Sissinghurst Castle Garden

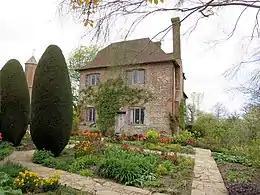
The South Cottage from the Cottage Garden

John Vass, appointed head gardener in 1939, left in 1957. Called up to the RAF in 1941, he had urged that the hedges be maintained, confident that everything else in the garden could be restored after the war. Ronald Platt succeeded him from 1957 to 1959. In 1959 Pamela Schwerdt and Sibylle Kreutzberger were appointed as joint replacements. They remained at Sissinghurst until 1991, their contributions, "as much, if not more than Vita's, mak[ing] it the most admired and popular 20th-century garden in England". In 2006 they were awarded the Royal Horticultural Society's Victoria Medal of Honour for their work at Sissinghurst. The pair were followed as head gardener by Sarah Cook, who was succeeded by Alexis Datta.